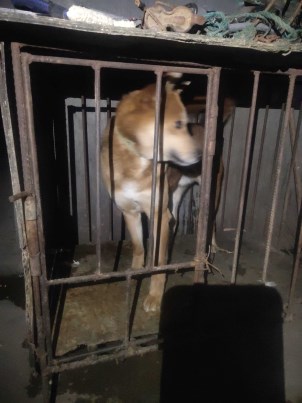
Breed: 3336-n000121-chinese_rural_dog